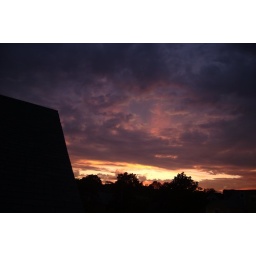
A sunset out my kitchen window (taken a bit awkwardly, however, as the fridge was in my way).